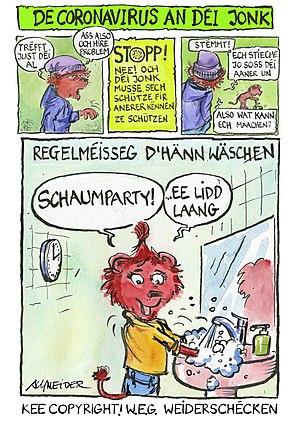
Bande dessinée expliquant aux jeunes en luxembourgeois comment empêcher le COVID-19 de se propager en se lavant régulièrement les mains. Le texte en luxembourgeois endessous de la bande-dessinée explique qu'il n'a aucun droit d'auteur et demande au lecteur de le partager.